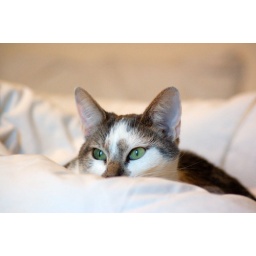
Rachel's cat hidding from photographers in the bed